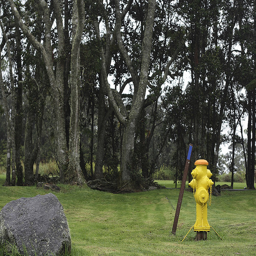
there is a yellow fire hydrant in the middle of a field
A yellow fire hydrant surrounded by grass.
A yellow fire hydrant in an open lot.
A fire hydrant standing near a wooded area.
A green field with a fire hydrant and trees in the background.